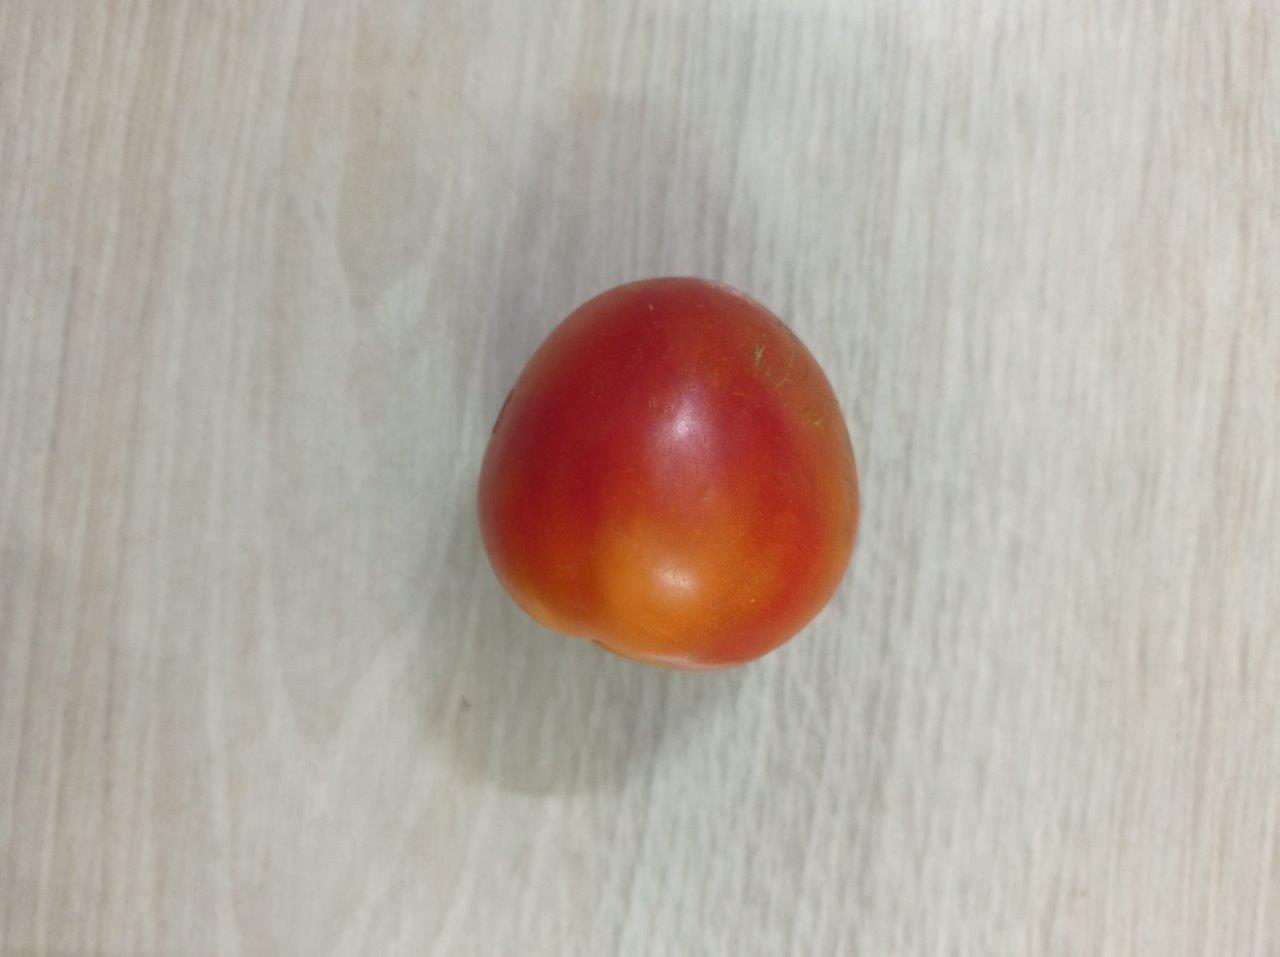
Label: Fresh